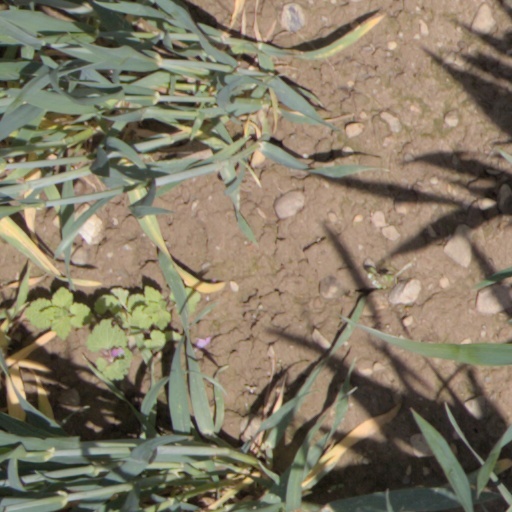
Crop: wheat